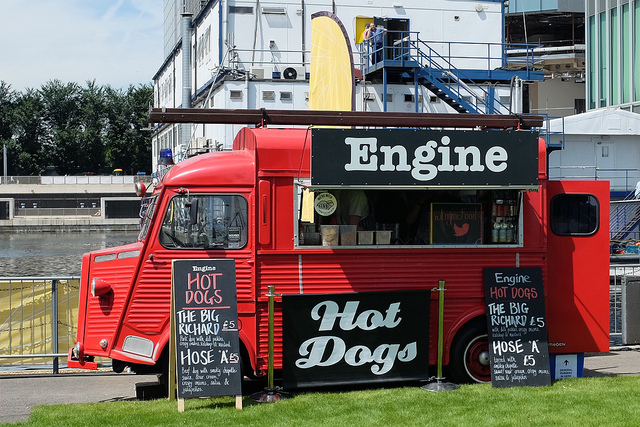
A parked red food truck offering hot dogs.

A bus serving hot dogs on the street.

a red food truck some signs and some buildings